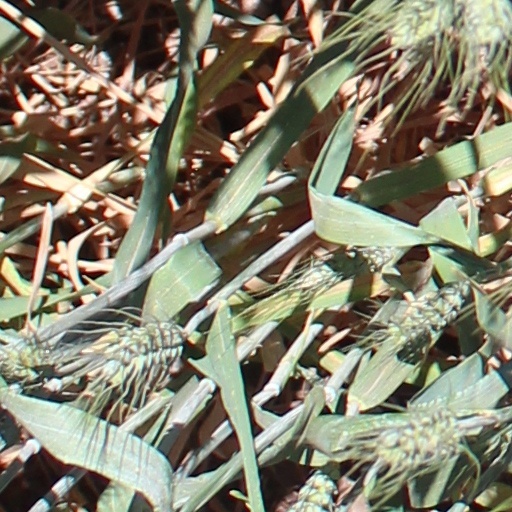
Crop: wheat